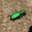
Label: beetle